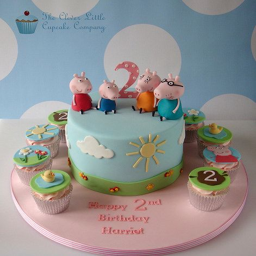
the second cake in as many weeks !